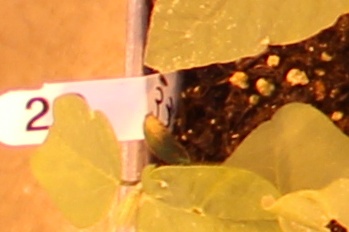
Label: Soybean